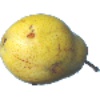
Label: Pear Monster 1